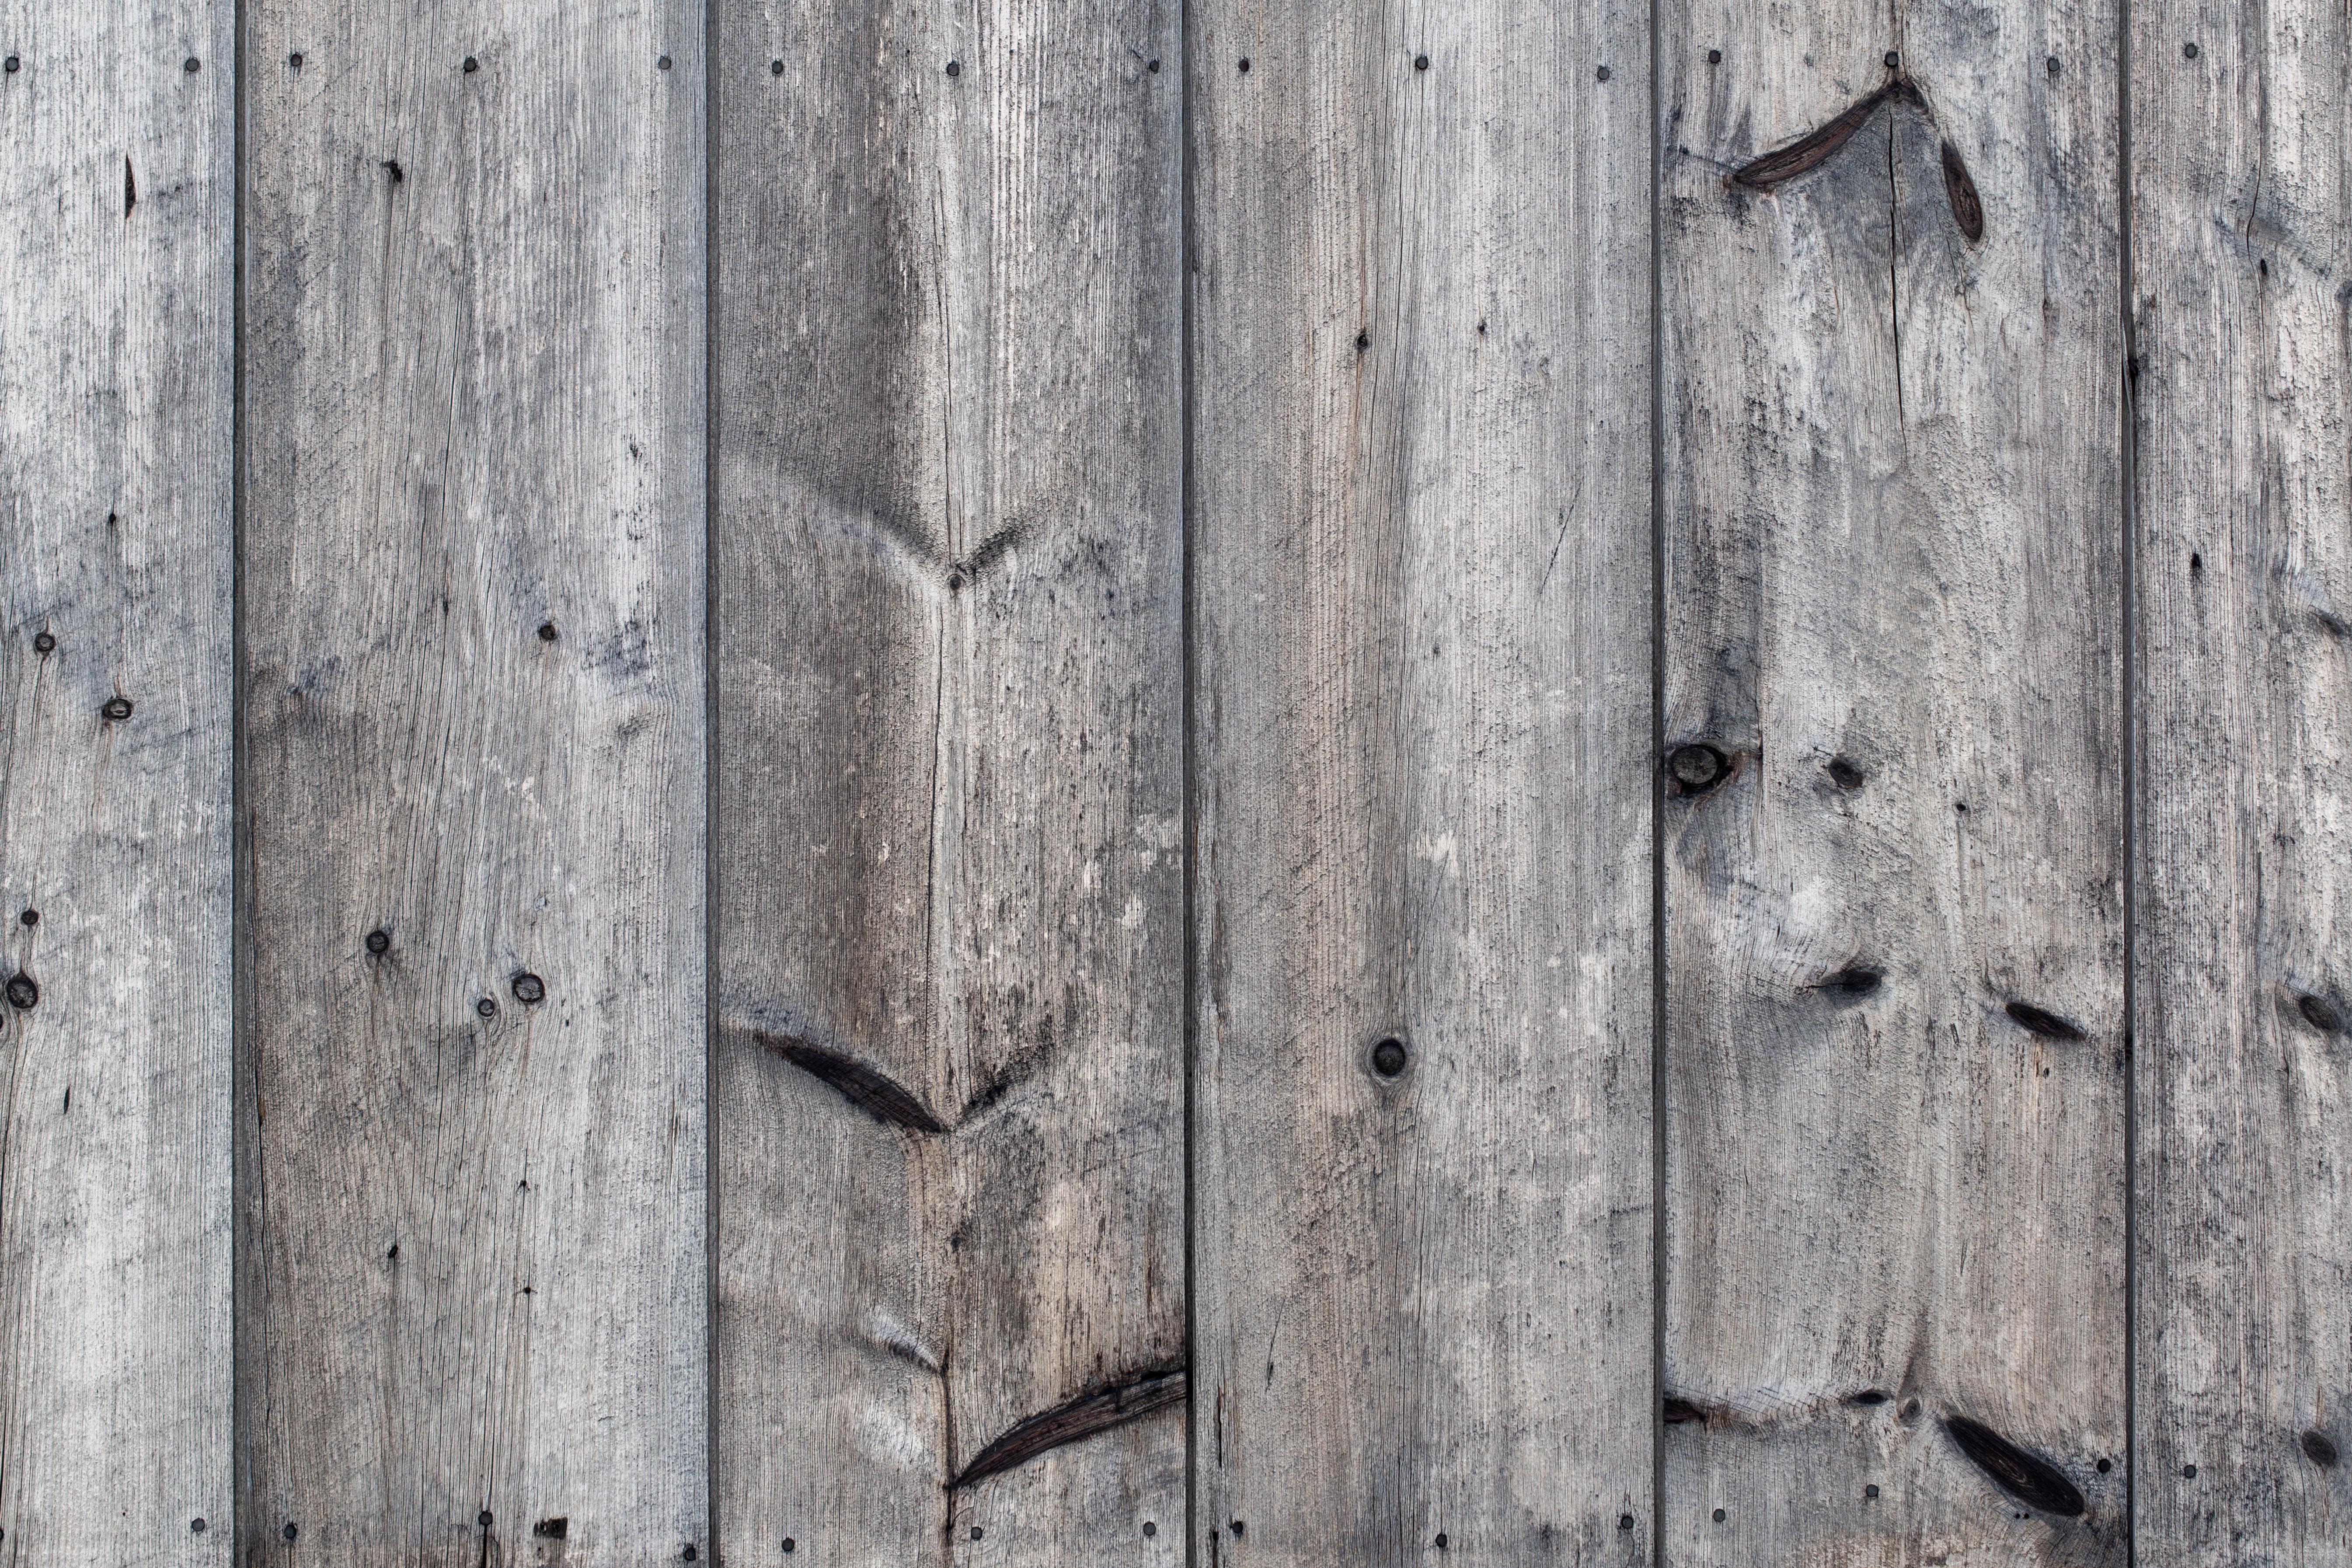
wood, plank, wall, line, hardwood, wood stain, parallel, concrete, black and white, lumber, pattern, siding